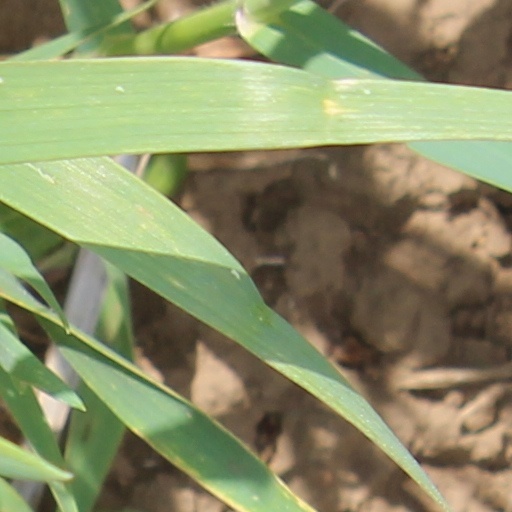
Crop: wheat